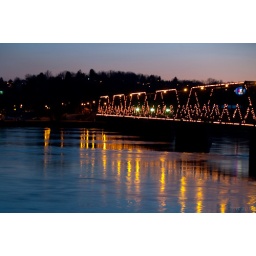
As the darkness was finally settling in the river became a rich blue background for the lites on the bridge.